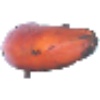
Label: Banana Red 1